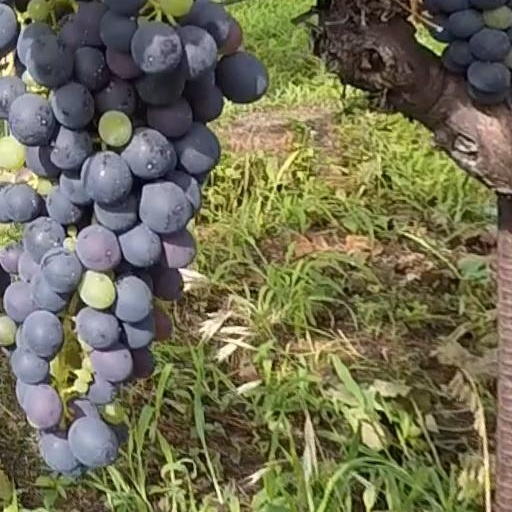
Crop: grape